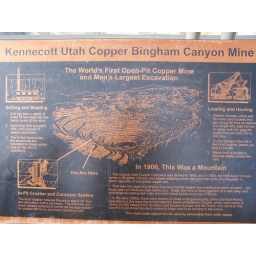
Another sign explaining how in 1906 this whole was actually a mountain